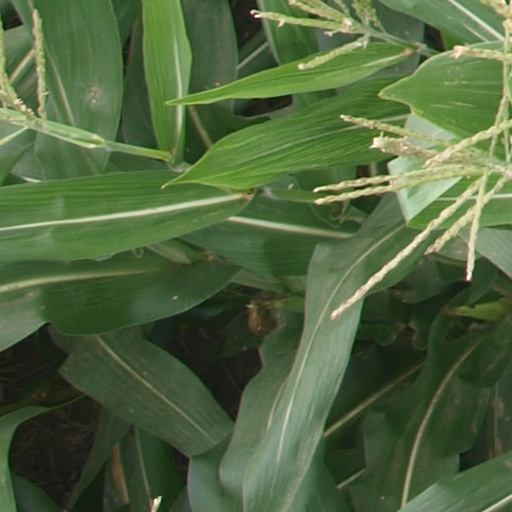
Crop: maize; corn